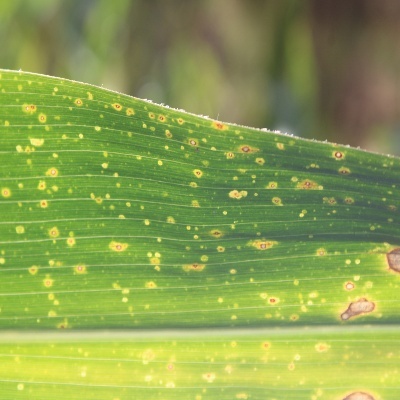
Label: Corn_(Maize)___Leaf_Spot